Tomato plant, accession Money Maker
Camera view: horizontal (90 deg, fisheye); turntable rotation: 240 degrees
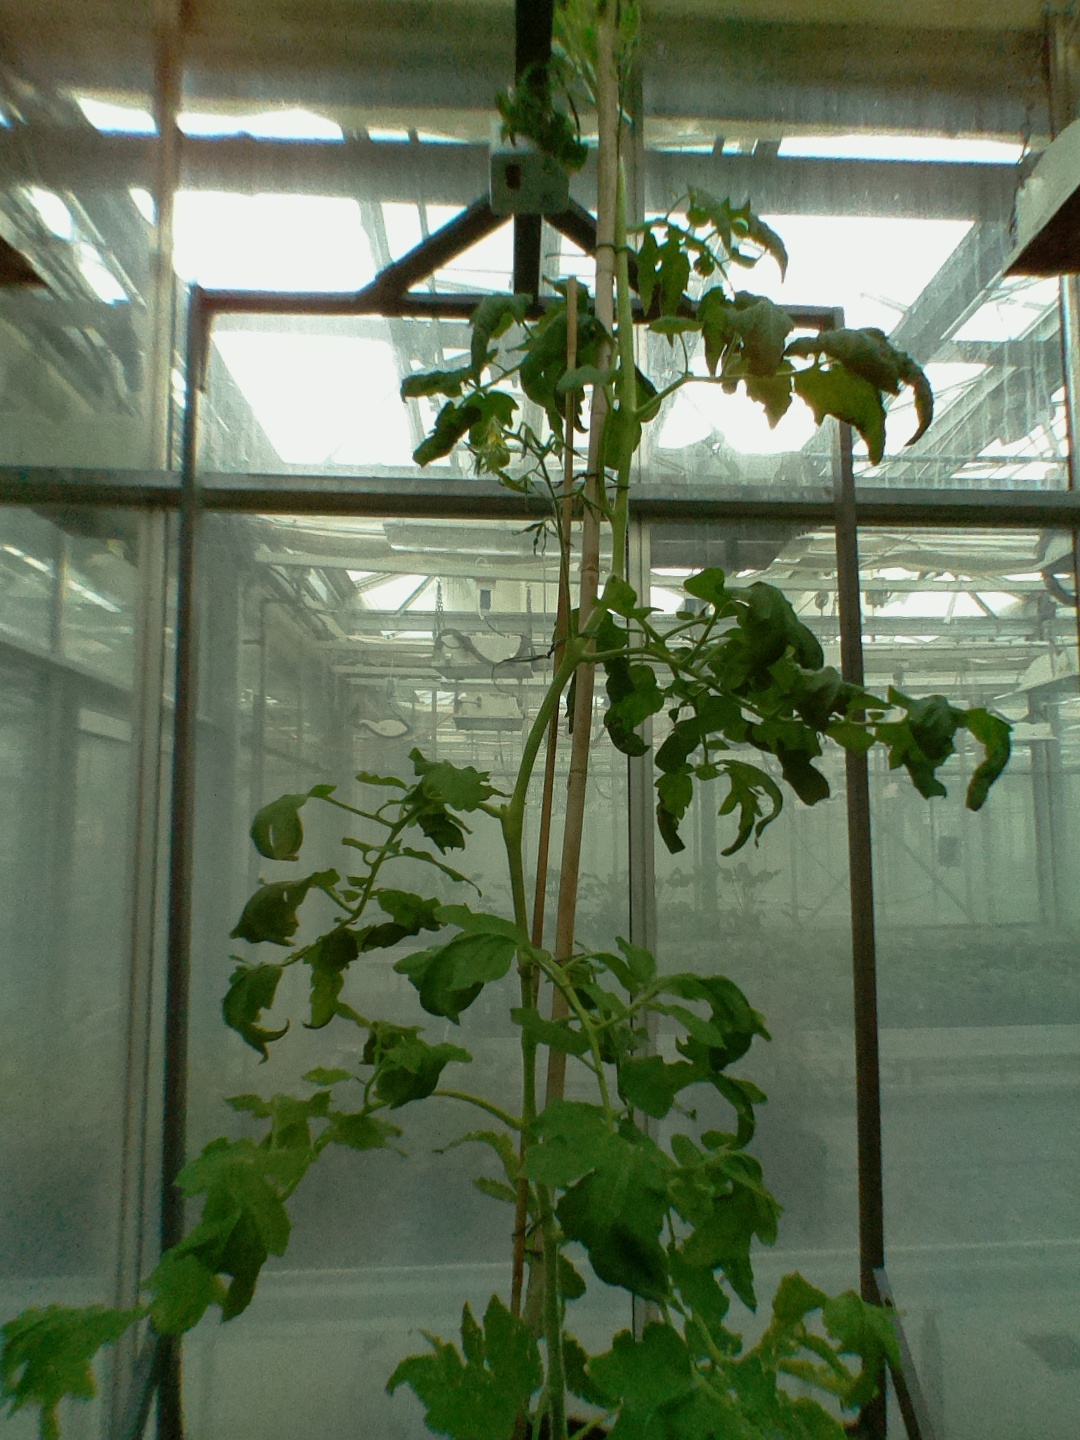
BBCH growth stage 70: Fruits at the main stem or branches visibles